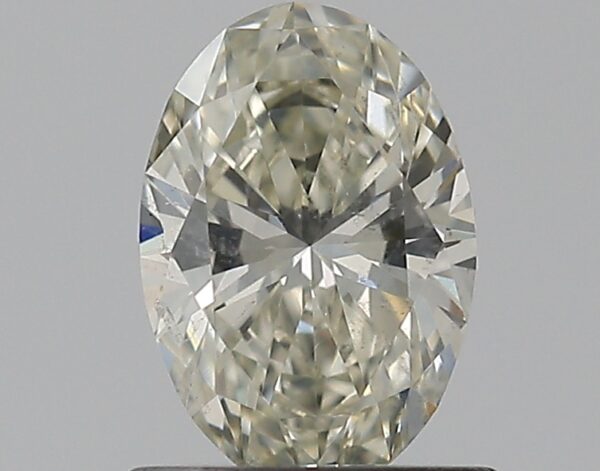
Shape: oval
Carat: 0.7
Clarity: SI2
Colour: K
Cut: EX
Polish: EX
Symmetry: EX
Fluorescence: F
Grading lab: GIA
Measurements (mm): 7.27 x 5 x 3.12